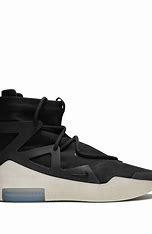
Brand: Nike
Model: Fear of God